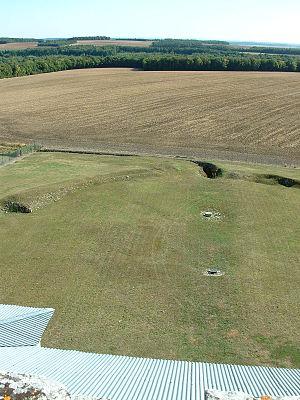
Le château de Maulnes, situé à Cruzy-le-Châtel dans l'Yonne est un château de style Renaissance construit au XVIᵉ siècle.